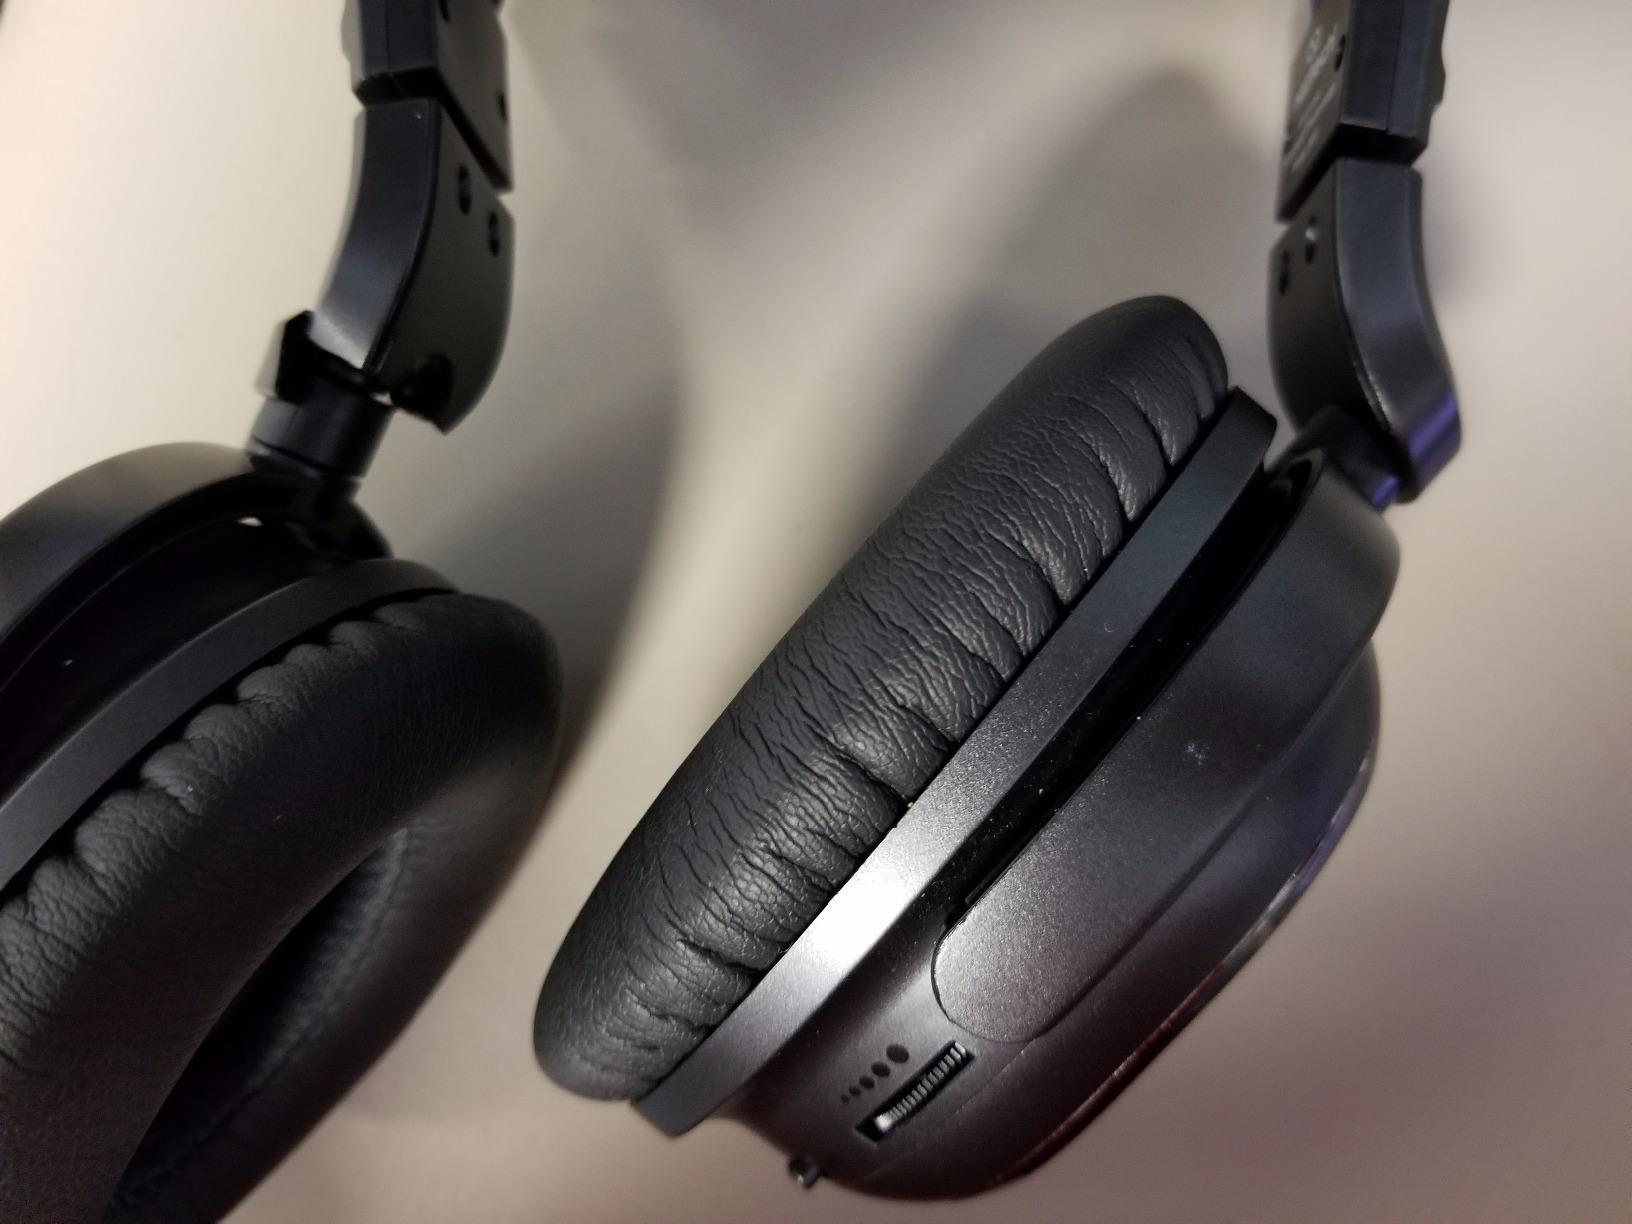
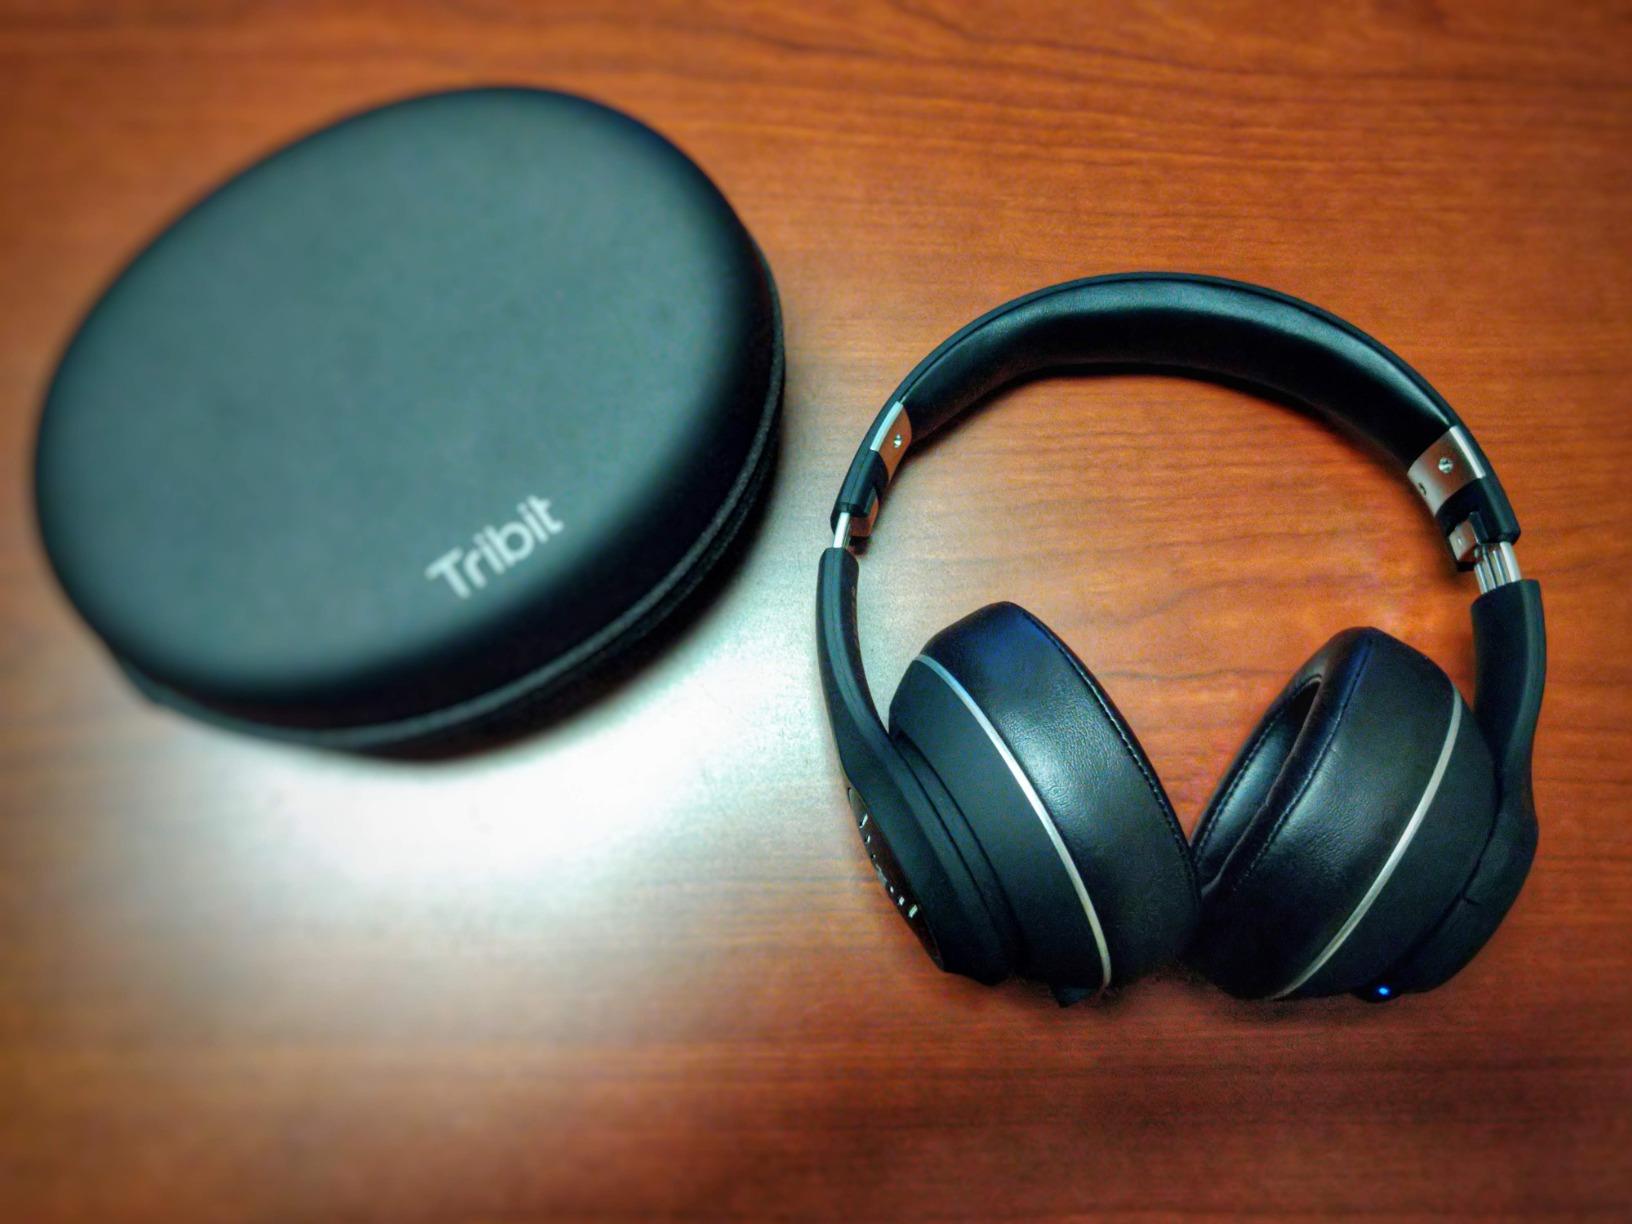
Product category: headphones
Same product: no